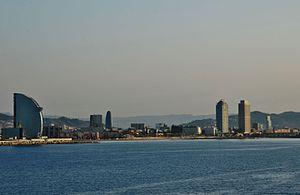
Barcelone [baʁsəlɔn] est la capitale administrative et économique de la Catalogne, de la province de Barcelone, de la comarque du Barcelonès ainsi que de son aire et de sa région métropolitaines, en Espagne.